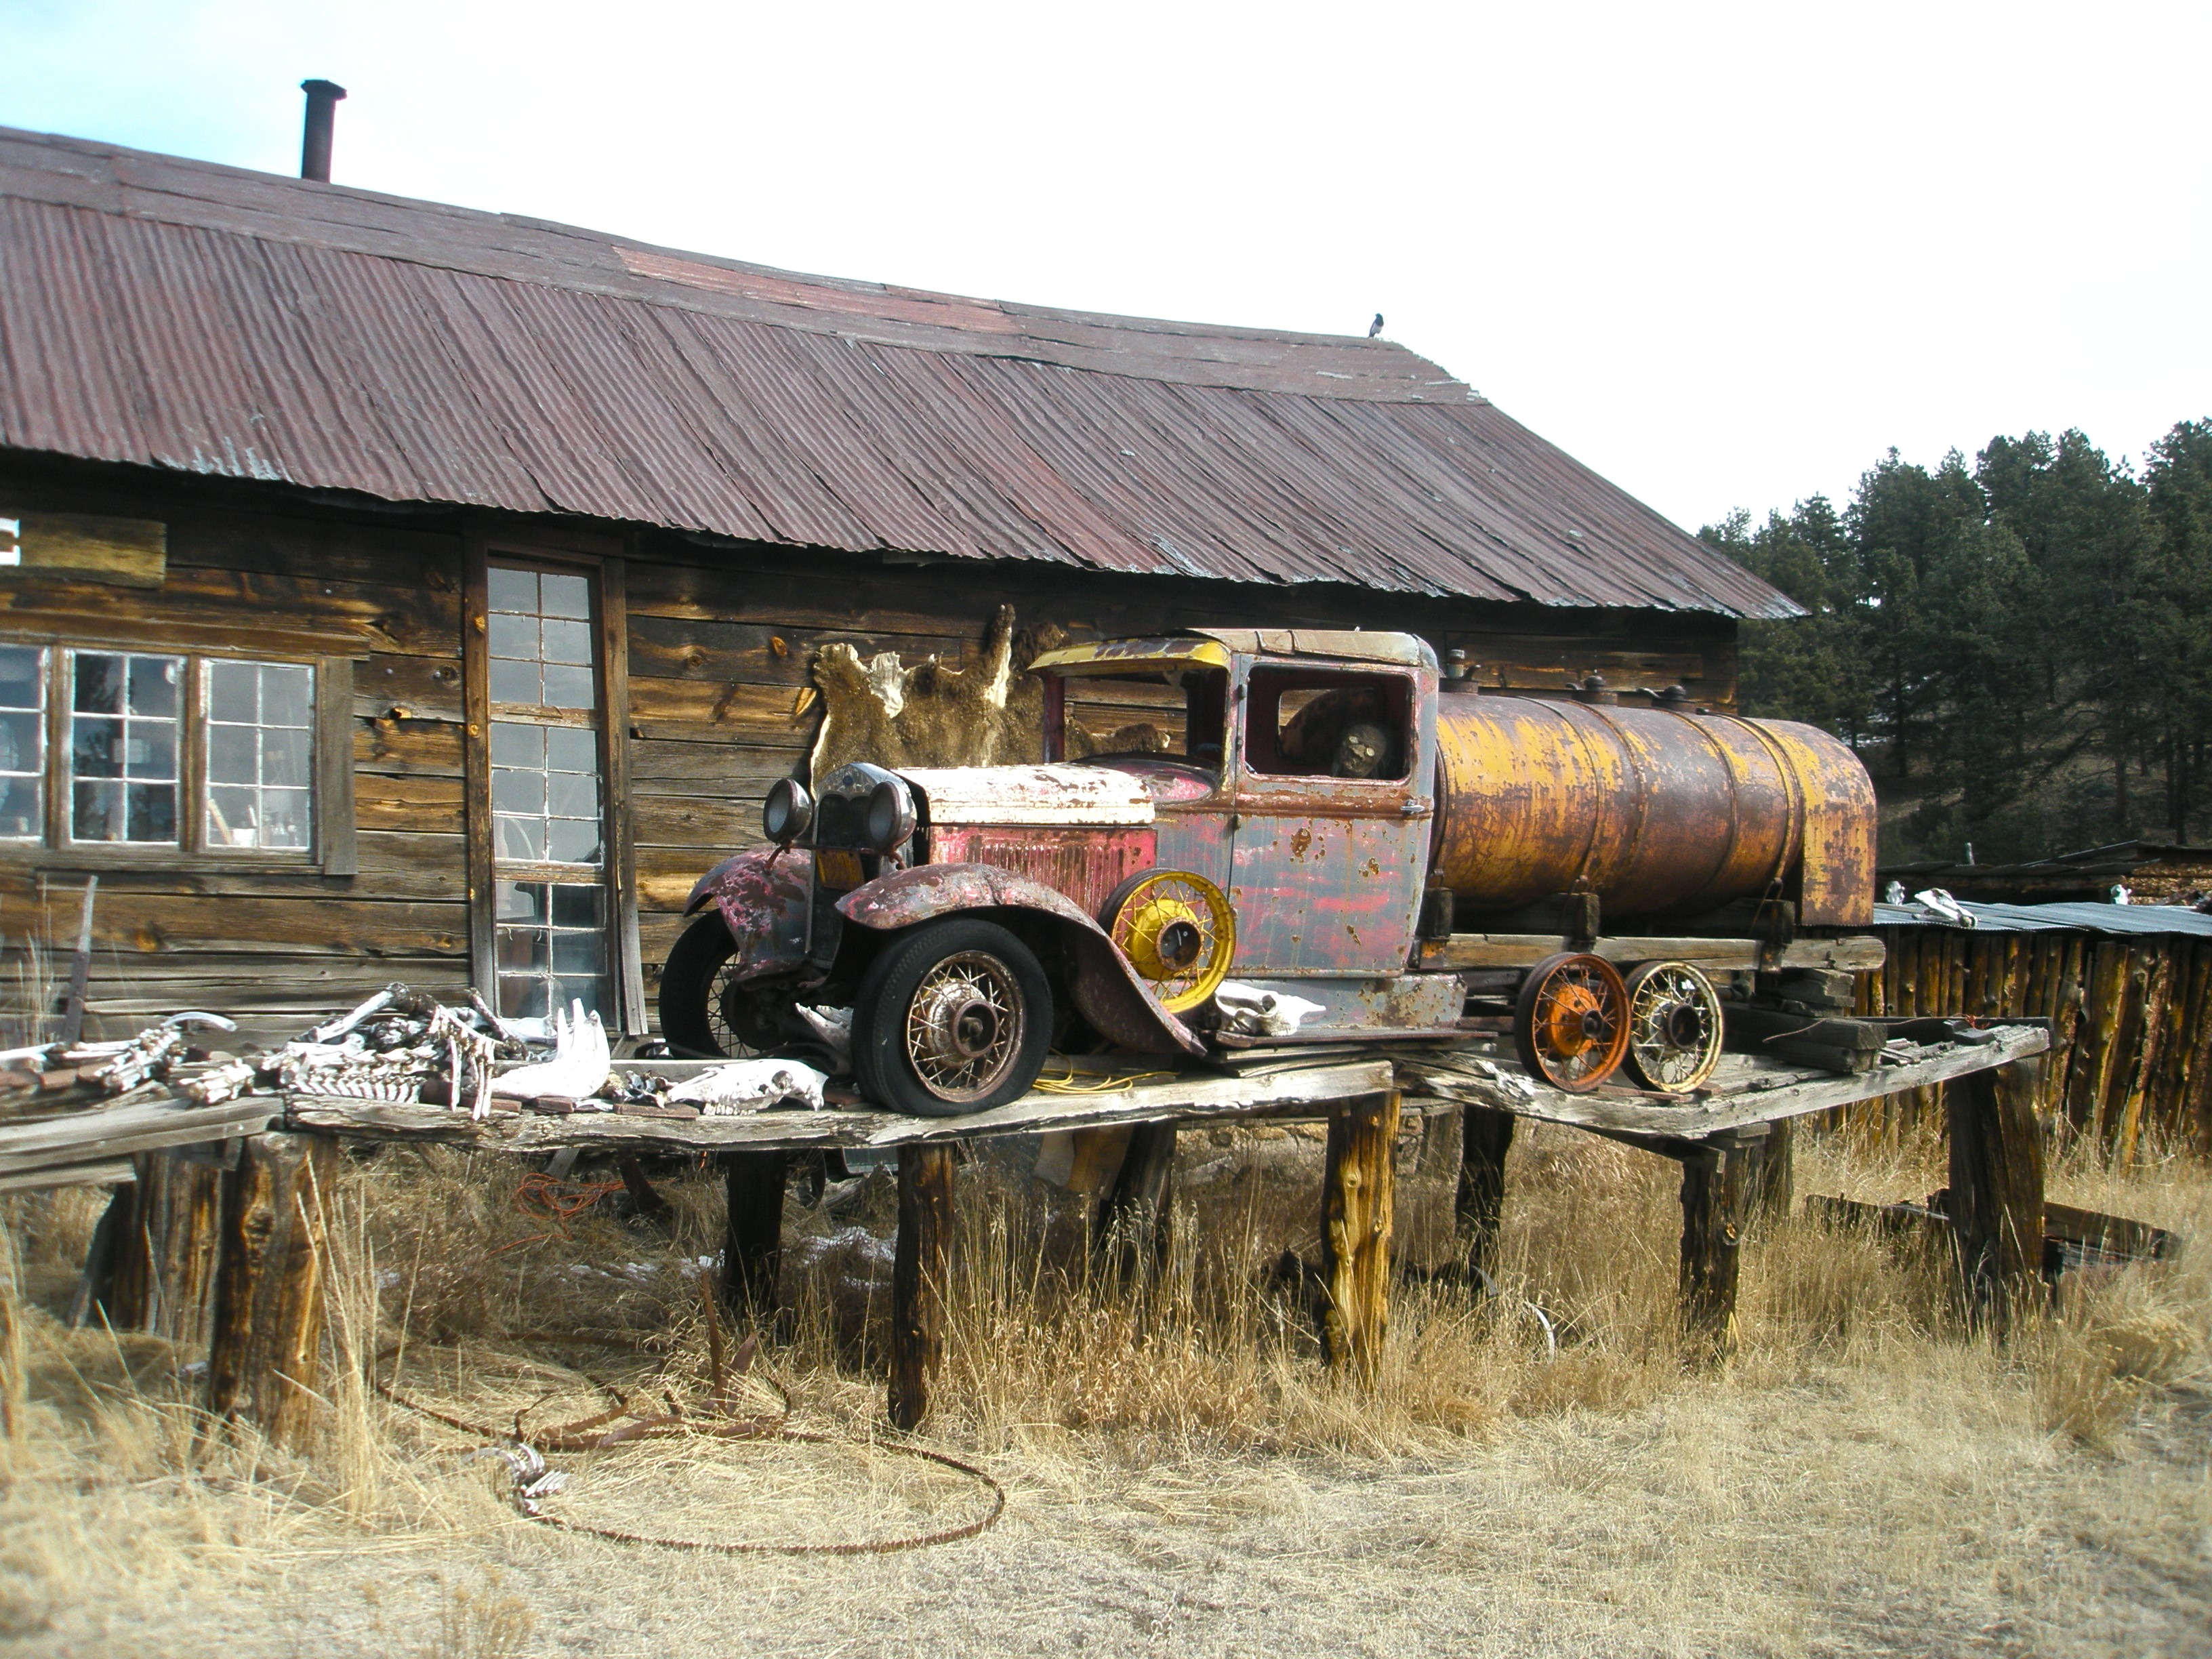
outdoor, farm, vintage, antique, old, rustic, transport, rust, truck, vehicle, abandoned, grunge, colorful, old building, material, old car, vintage car, colorado, rusty, wooden, ghost town, skeleton, bones, heritage, skeletons, co, rural area, pickup truck, western style, wild west, old truck, old west, mountain town, metal rusty, guffey, guffey co